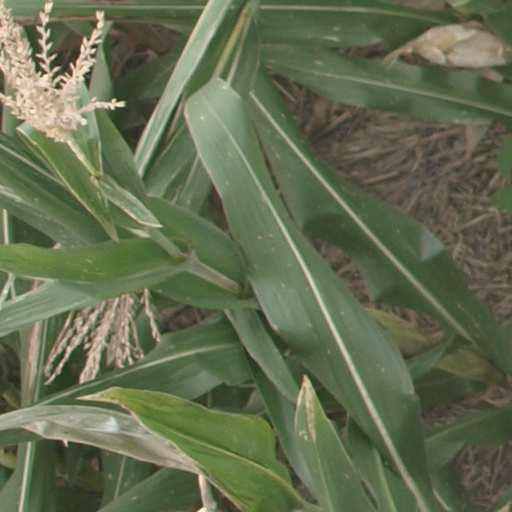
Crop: maize; corn